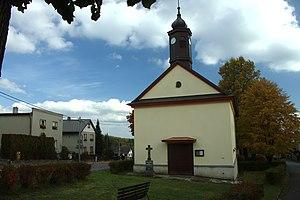
Budišovice est une commune du district d'Opava, dans la région de Moravie-Silésie, en République tchèque. Sa population s'élevait à 721 habitants en 2017.